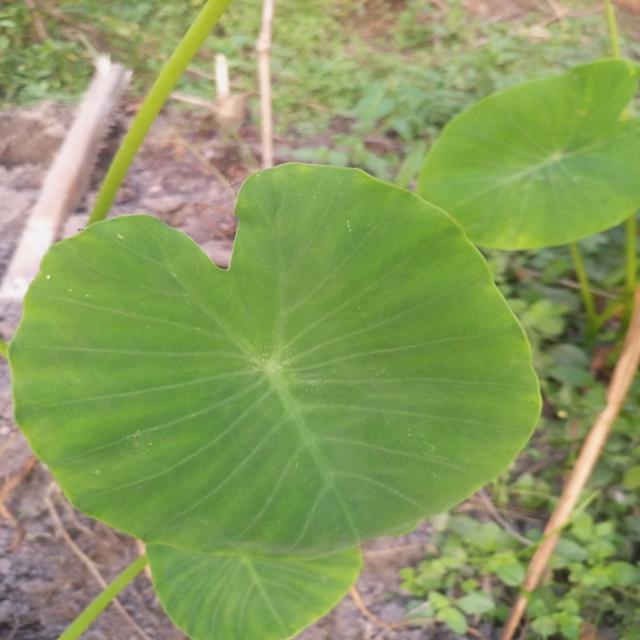
Label: Healthy